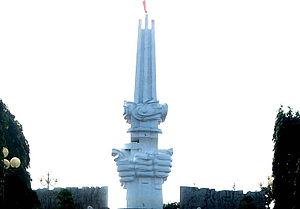
La bataille de Bình Gia, qui fit partie d'une plus grande offensive communiste vietnamienne, eut lieu du 28 décembre 1964, au 1ᵉʳ janvier 1965, pendant la guerre du Viêt Nam, à Bình Giã. Elle se déroula dans la province de Phước Tuy, au sud du Viêt Nam.